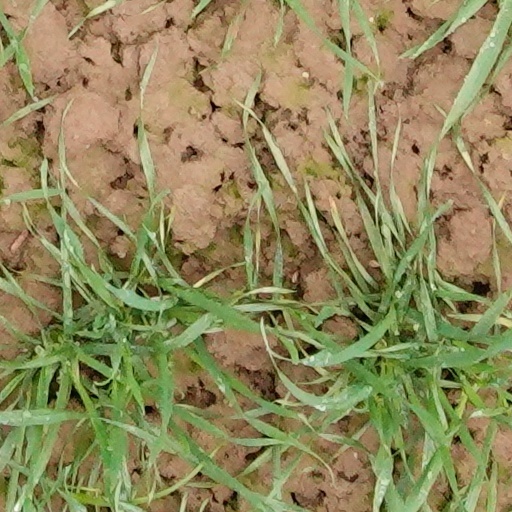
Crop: wheat